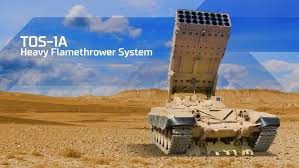
Label: Self Propelled Artillery